Frank Worsley

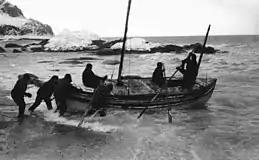
Launching the "James Caird" from the shore of Elephant Island, 24 April 1916

In 1914, the explorer Ernest Shackleton began preparing an expedition which had the goal of completing the first crossing of the Antarctic continent. The failure of Robert Falcon Scott to beat the Norwegian Roald Amundsen to the South Pole in 1911 was considered a blot on Britain's reputation in polar exploration. Shackleton's expedition was intended to return the country to the forefront of Antarctic endeavour. He set up his headquarters at Burlington Road in London and interviewed candidates for the expedition. One position was as captain for the expedition's vessel, the "Endurance".